Fana Church

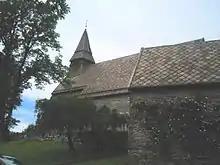
View of the church

Fana Church is a parish church of the Church of Norway in Bergen Municipality in Vestland county, Norway. It is located in Fanahammeren, a village in the borough of Fana in the city of Bergen. It is one of the two churches for the Fana parish which is part of the Fana prosti (deanery) in the Diocese of Bjørgvin. The gray, stone church was built in a long church design in the year 1153 using plans drawn up by an unknown architect. The church seats about 450 people. The existing stone building celebrated its 850-year anniversary in 2003, but the church building history is long and complicated. Historians assert that the church has been rebuilt and enlarged several times.